Dinosaur

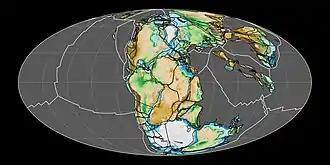
The supercontinent Pangaea in the early Mesozoic (around 200 million years ago).

Dinosaurs diverged from their archosaur ancestors during the Middle to Late Triassic epochs, roughly 20 million years after the devastating Permian–Triassic extinction event wiped out an estimated 96% of all marine species and 70% of terrestrial vertebrate species approximately 252 million years ago. The oldest dinosaur fossils known from substantial remains date to the Carnian epoch of the Triassic period and have been found primarily in the Ischigualasto and Santa Maria Formations of Argentina and Brazil, and the Pebbly Arkose Formation of Zimbabwe.